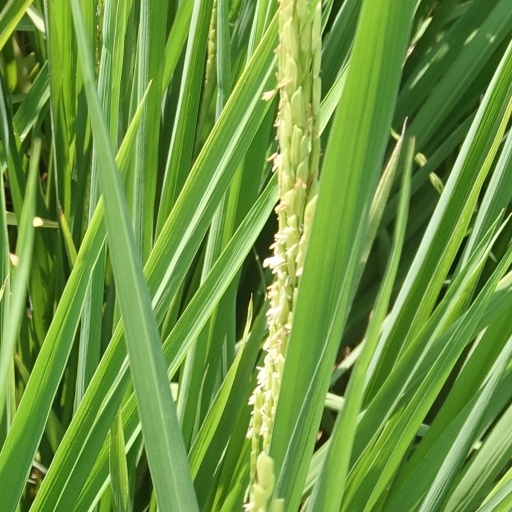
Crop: rice